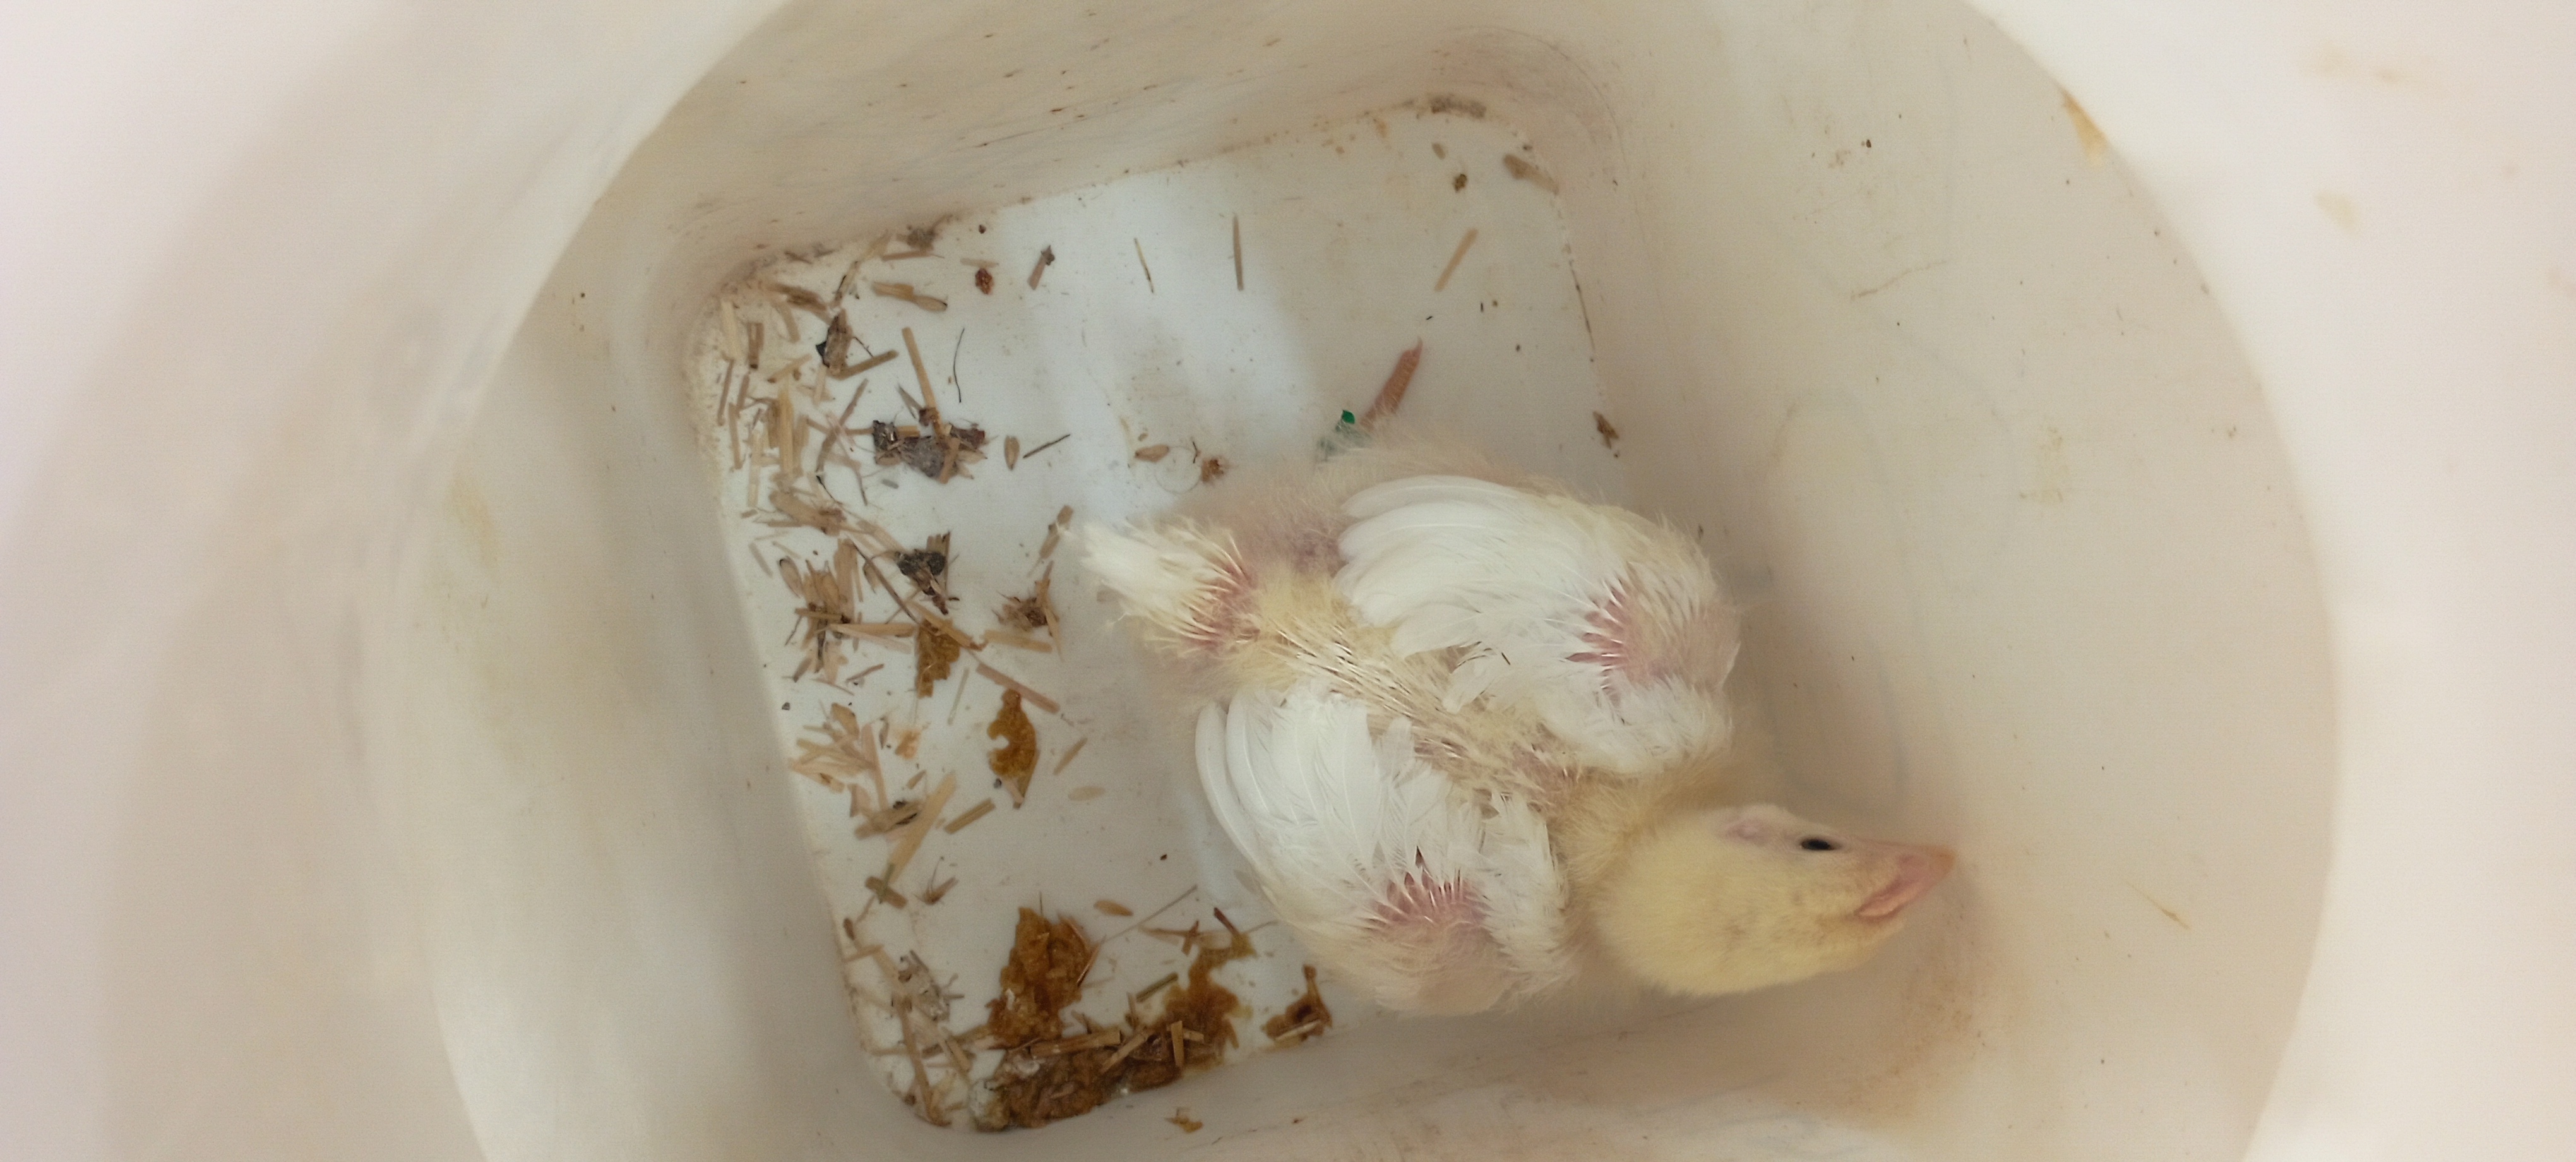
Weight: 560 g